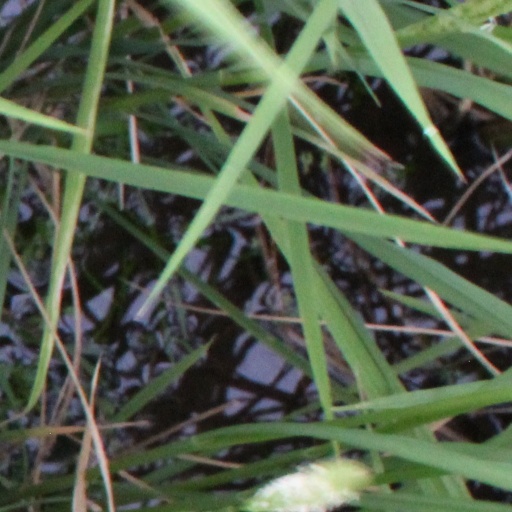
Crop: rice